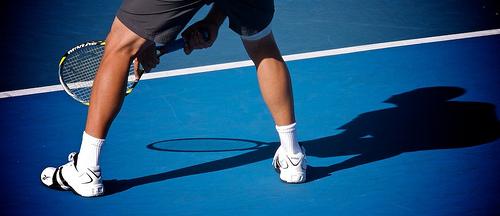
a man on the tennis court waiting for the ball